Campbell Mellis Douglas

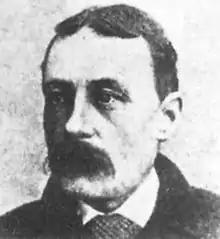

Campbell Mellis Douglas (5 August 1840, in Quebec City – 31 December 1909), was a Canadian recipient of the Victoria Cross, the highest and most prestigious award for gallantry in the face of the enemy that can be awarded to British and Commonwealth forces. The awarding of the VC to Douglas was one of the few (only six in number) instances of the VC being awarded for actions taken not in the face of the enemy. (Another instance with a Canadian connection was the awarding of the VC to Timothy O'Hea (an Irishman serving in the British army) for actions taken at Danville, Quebec in 1866 relating to Canada's defence against Fenian raids.)